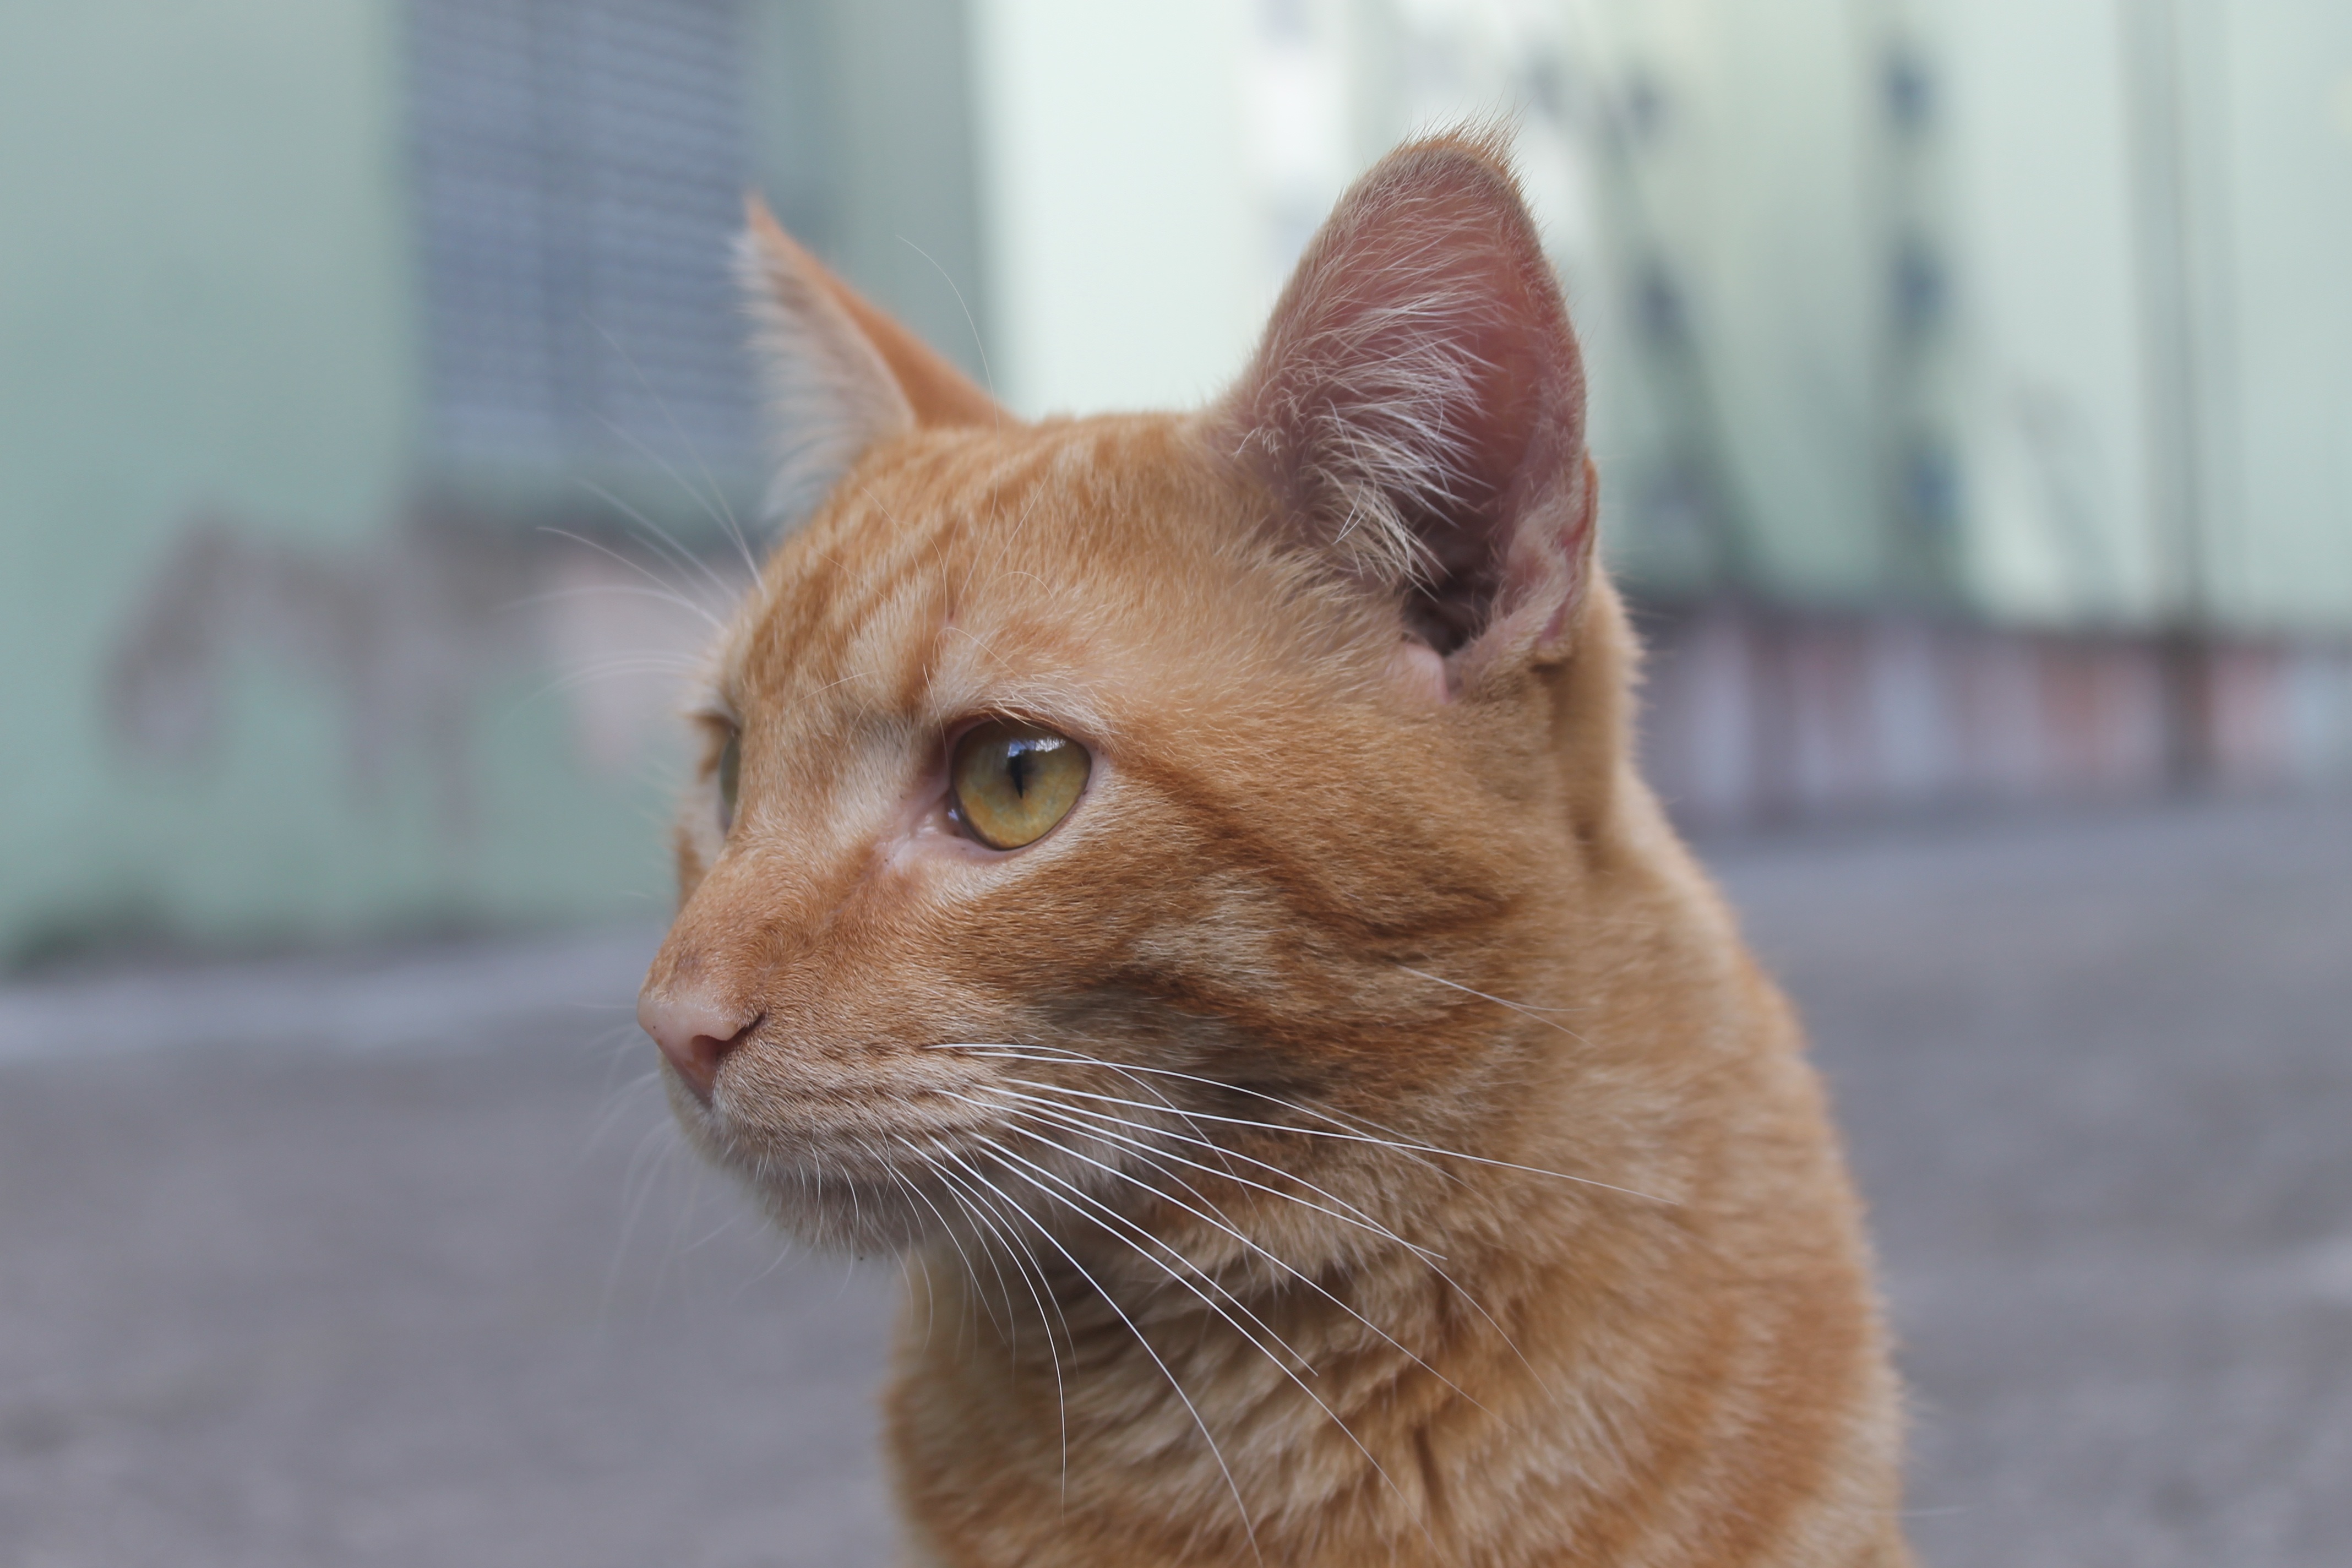
animal, orange, cat, feline, mammal, fauna, close up, nose, whiskers, focus, vertebrate, burmese, abyssinian, european shorthair, small to medium sized cats, cat like mammal, carnivoran, domestic short haired cat, tonkinese, rusty spotted cat